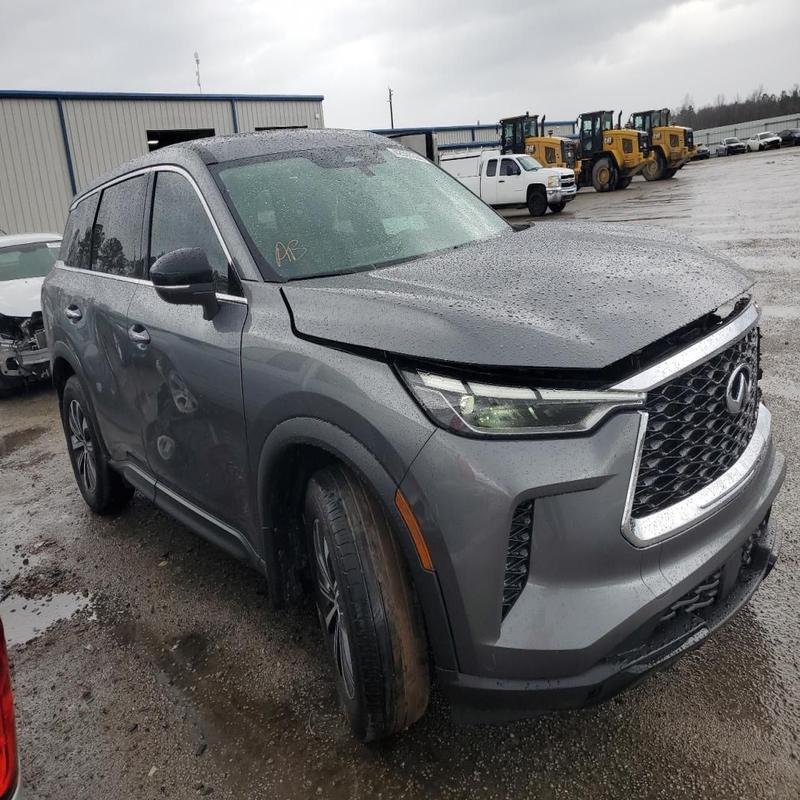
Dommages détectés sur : capot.
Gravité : mineur